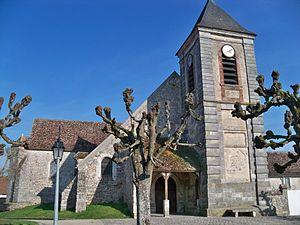
église Saint-Paul de Chailly en Bière (77)
Cet article recense les monuments historiques de l'ouest de la Seine-et-Marne, en France.
Chailly-en-Bière est une commune française située dans le département de Seine-et-Marne en région Île-de-France.